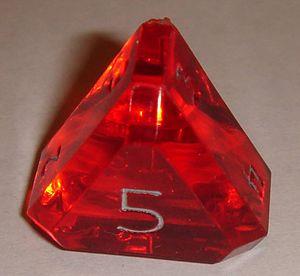
Un dé est un objet, généralement de petite taille et de forme cubique, qui permet de tirer aléatoirement un nombre ou un symbole parmi plusieurs possibilités.
Un dé à cinq faces ou d5 en abrégé est une variante de dé comportant cinq faces.